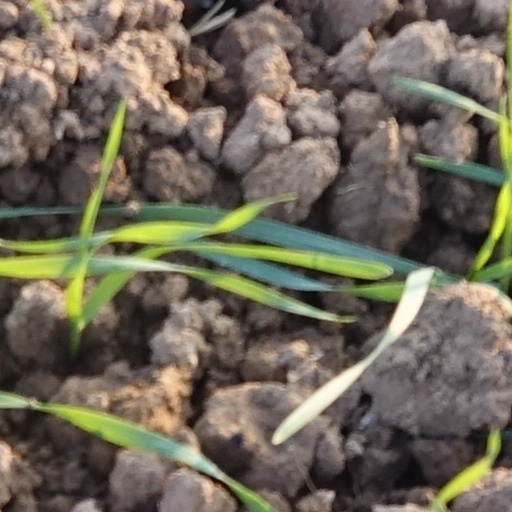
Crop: wheat